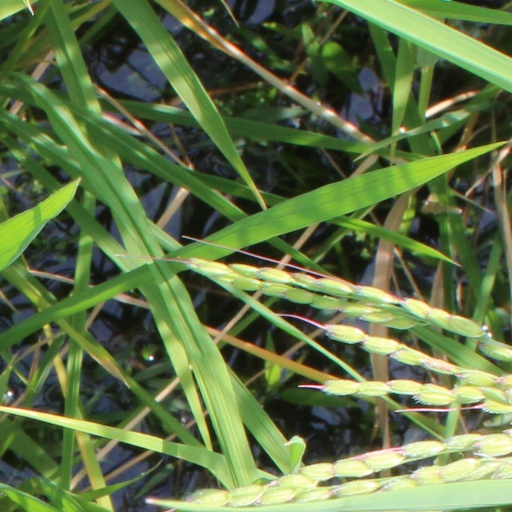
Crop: rice